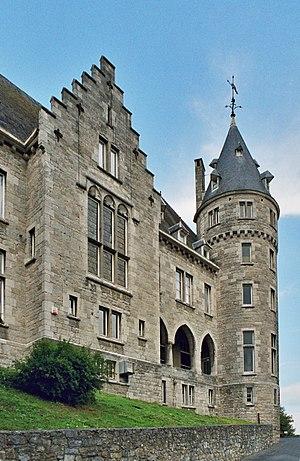
Rochefort est une ville francophone de Belgique située en Région wallonne dans la province de Namur, aux confins de la Famenne, de la Calestienne et de l'Ardenne. Arrosée par la Lomme, elle se trouve à 105 km au sud de Bruxelles.